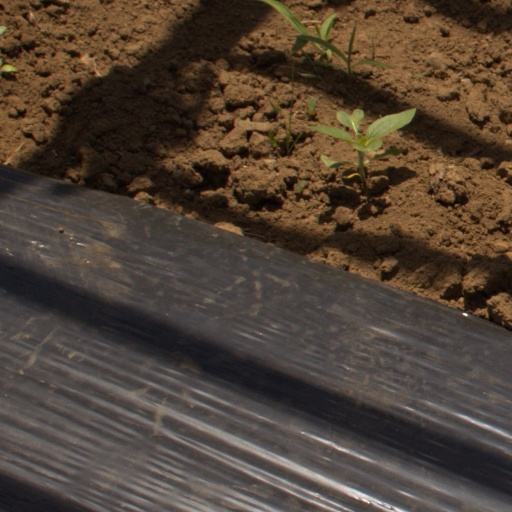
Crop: Jerusalem artichoke